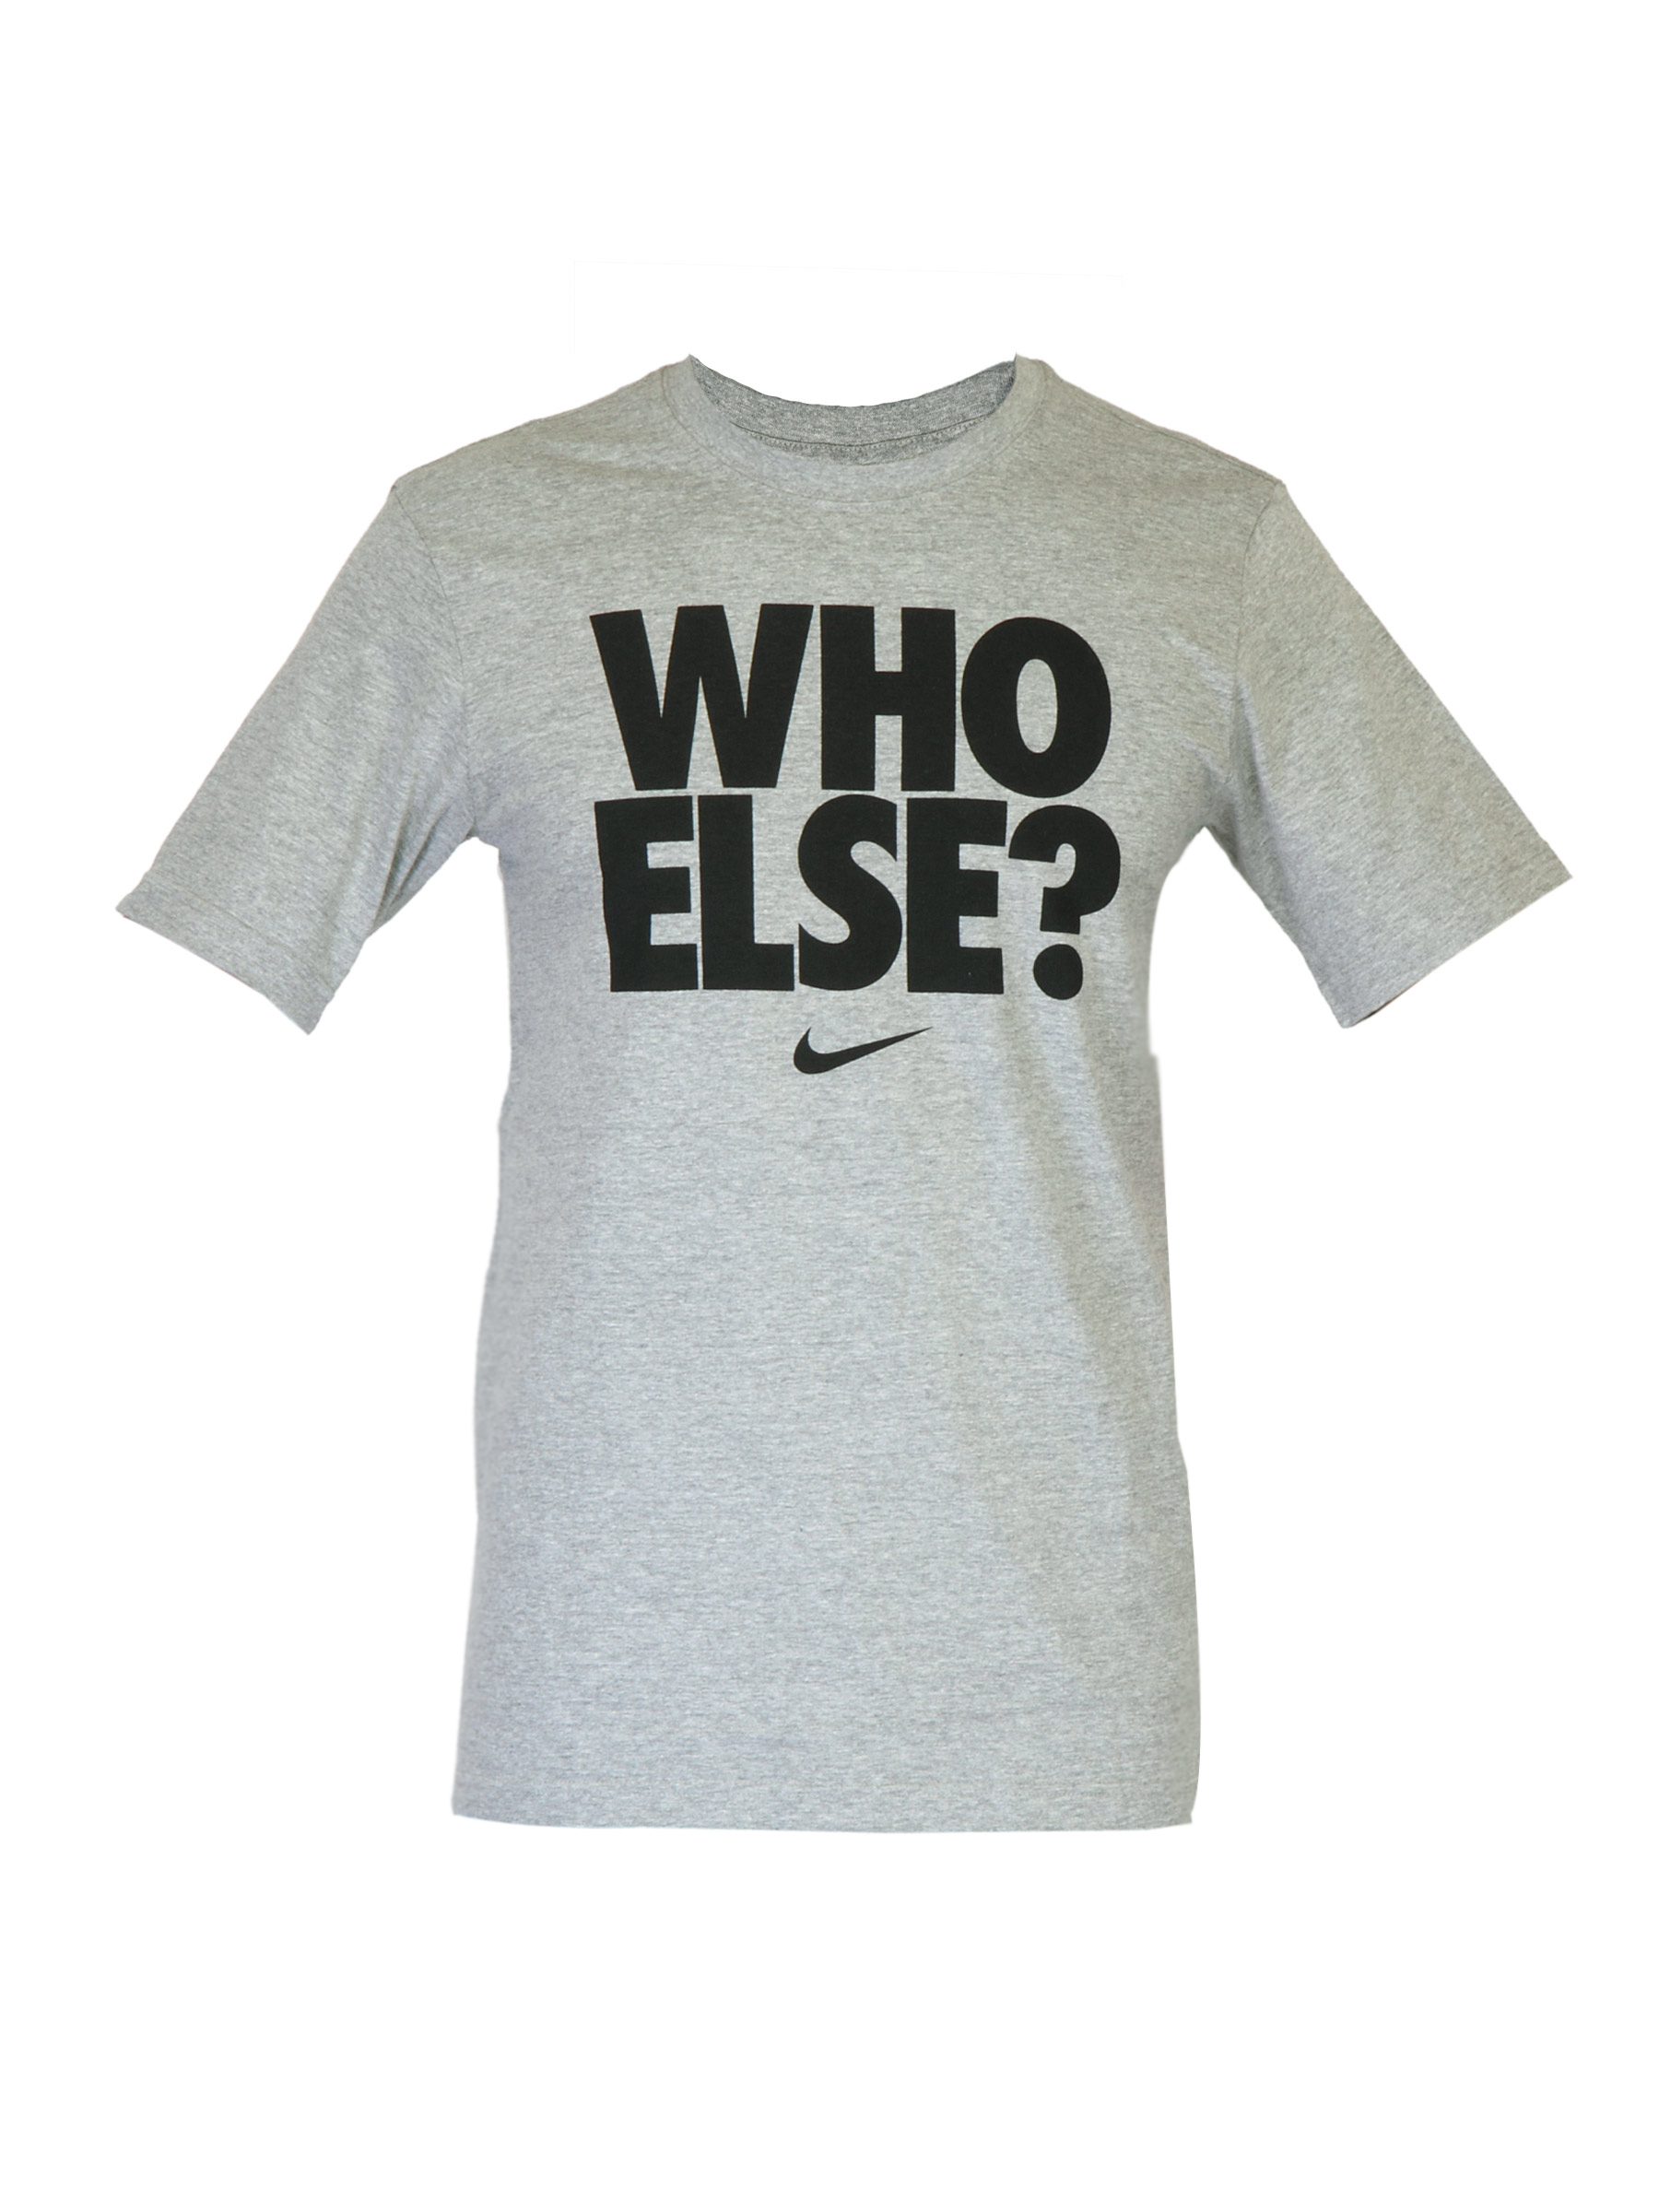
Nike Men Who Else Grey T-shirt
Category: Apparel / Topwear / Tshirts
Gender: Men
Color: Grey
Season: Summer 2012
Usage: Casual